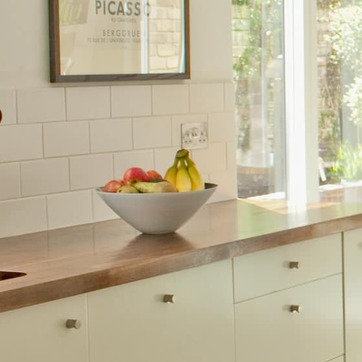
Material: food